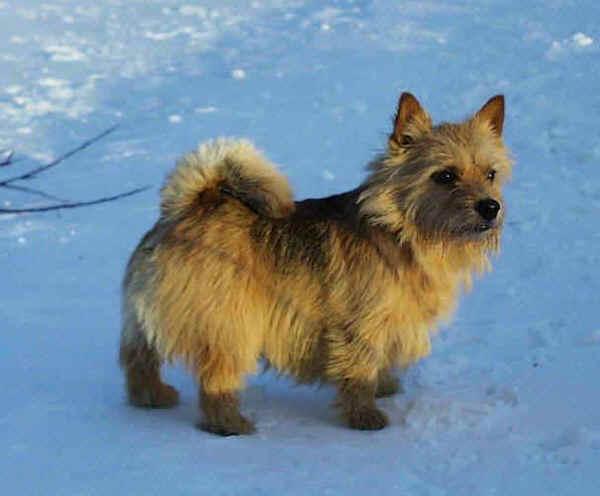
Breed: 203-n000016-Norwich_terrier